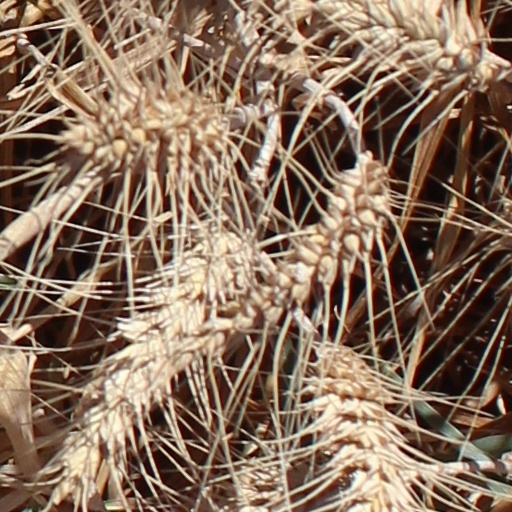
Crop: wheat